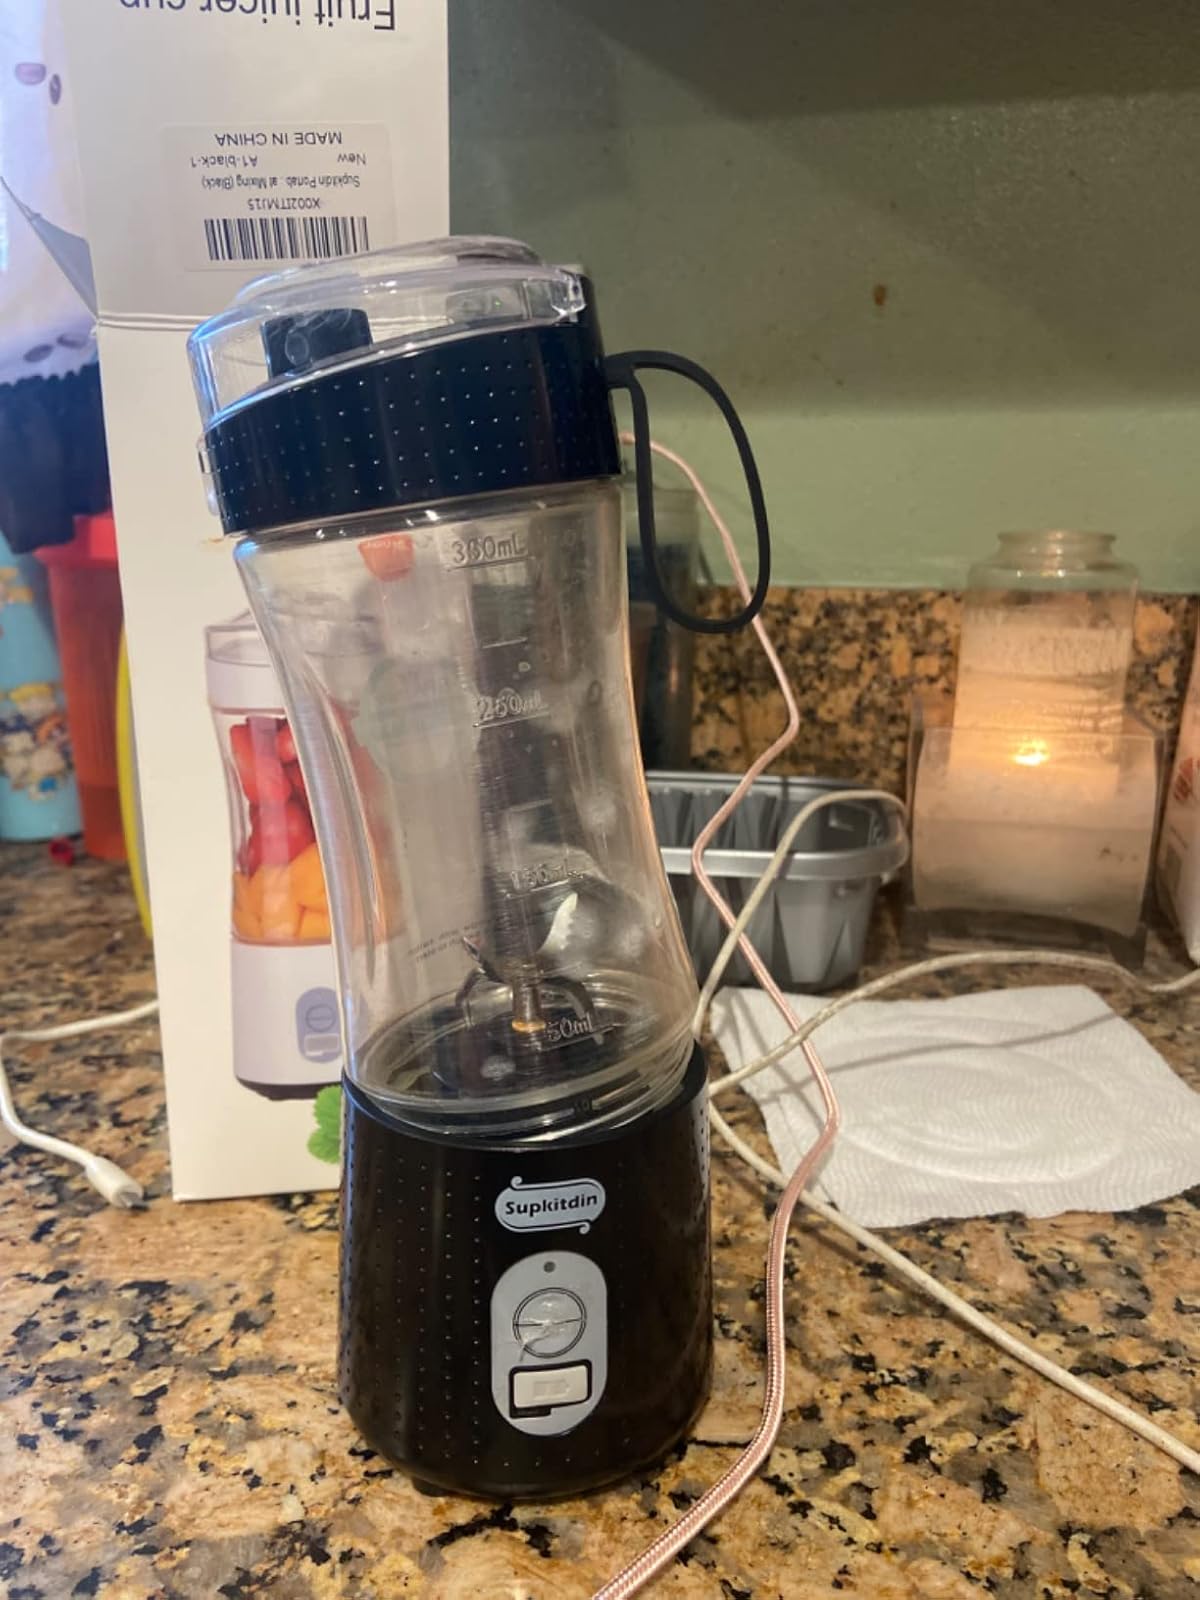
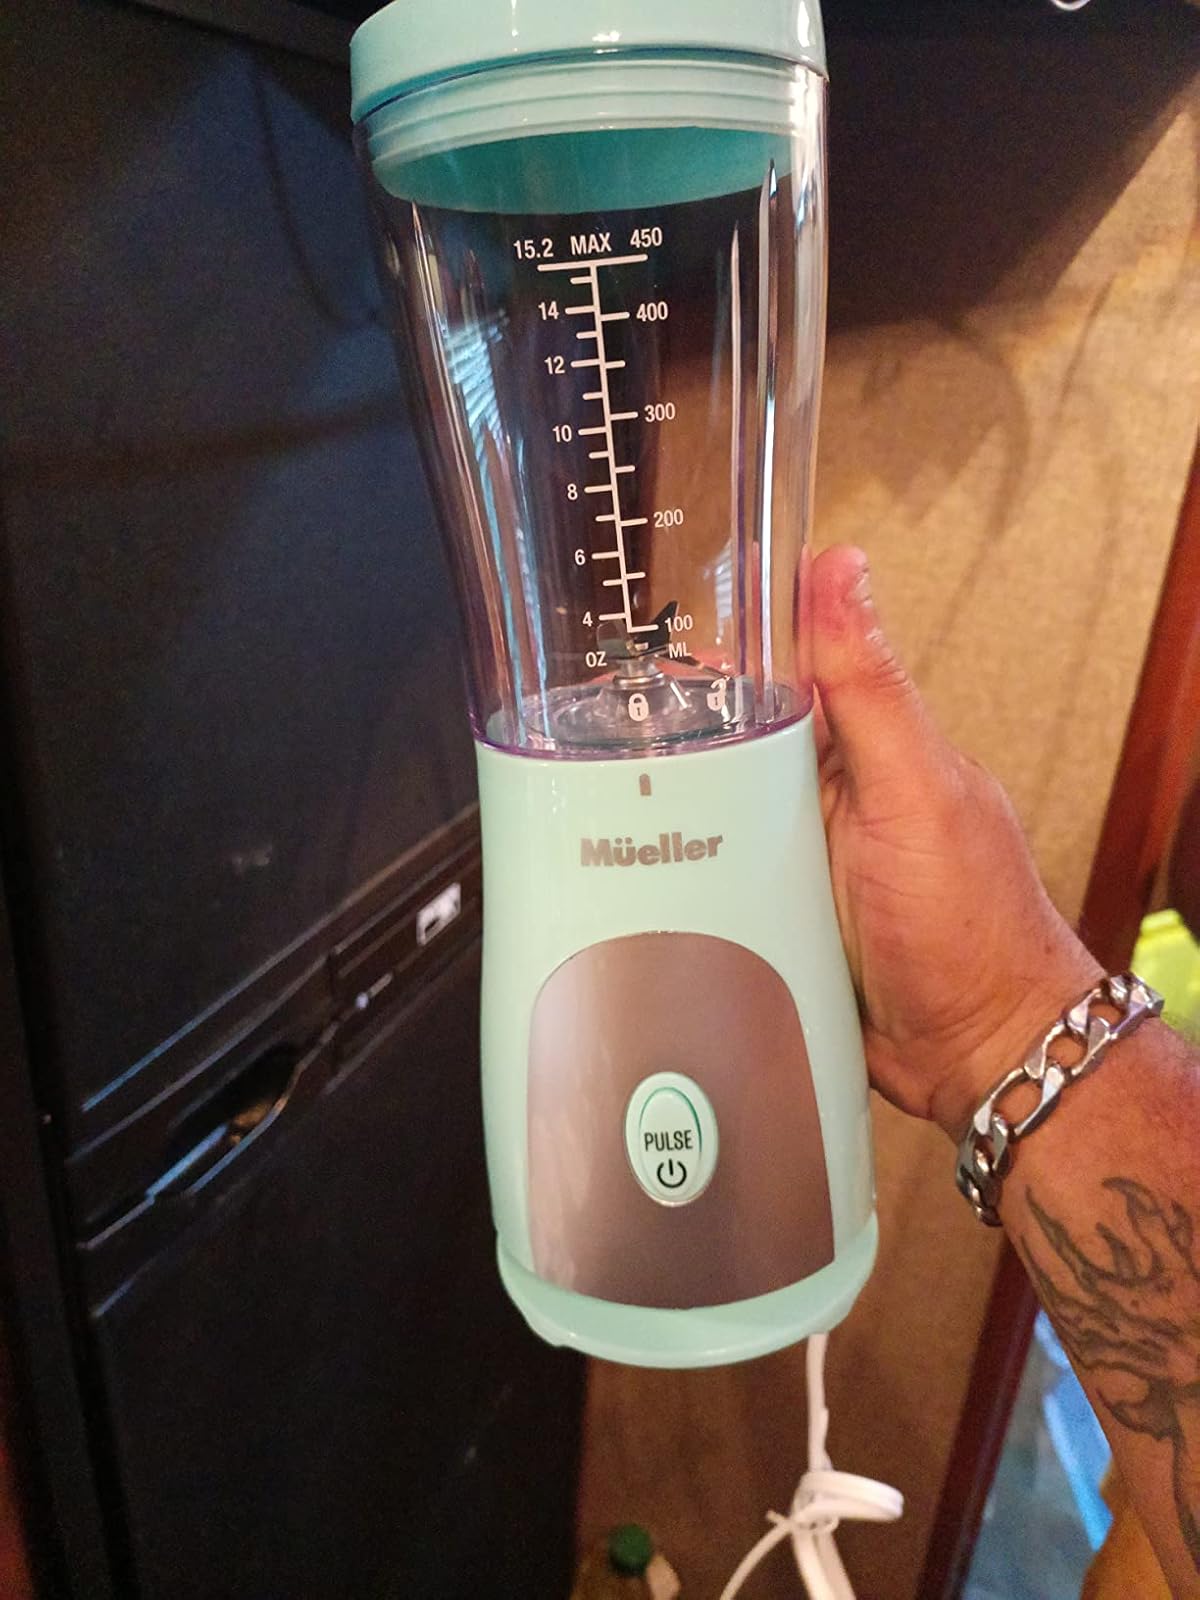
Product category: items_blender
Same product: no